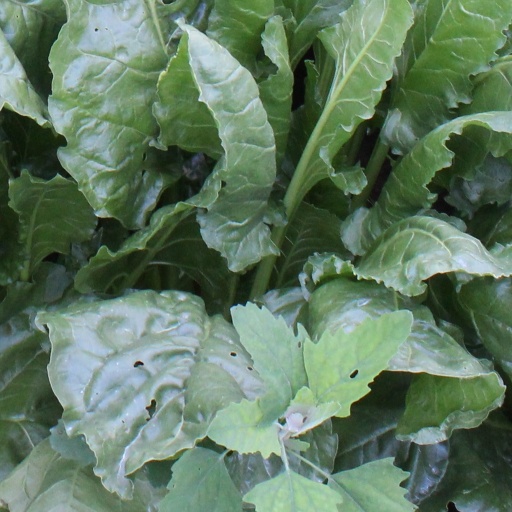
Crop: sugar beet